Marie Fox

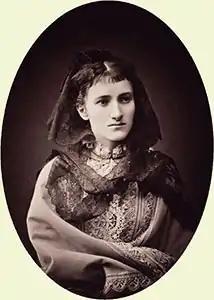
This albumen print of Marie, produced around 1872, was acquired by Queen Victoria and is now part of the Royal Collection.

Princess Marie of Liechtenstein (born Marie Henriette Adélaïde Fox; 21 December 1850 – 26 December 1878) was a French-born English writer. A foundling of unknown paternity, she was adopted by the childless English nobleman Henry Fox, 4th Baron Holland (1802–1859) and his wife, and eventually married into the Princely House of Liechtenstein.